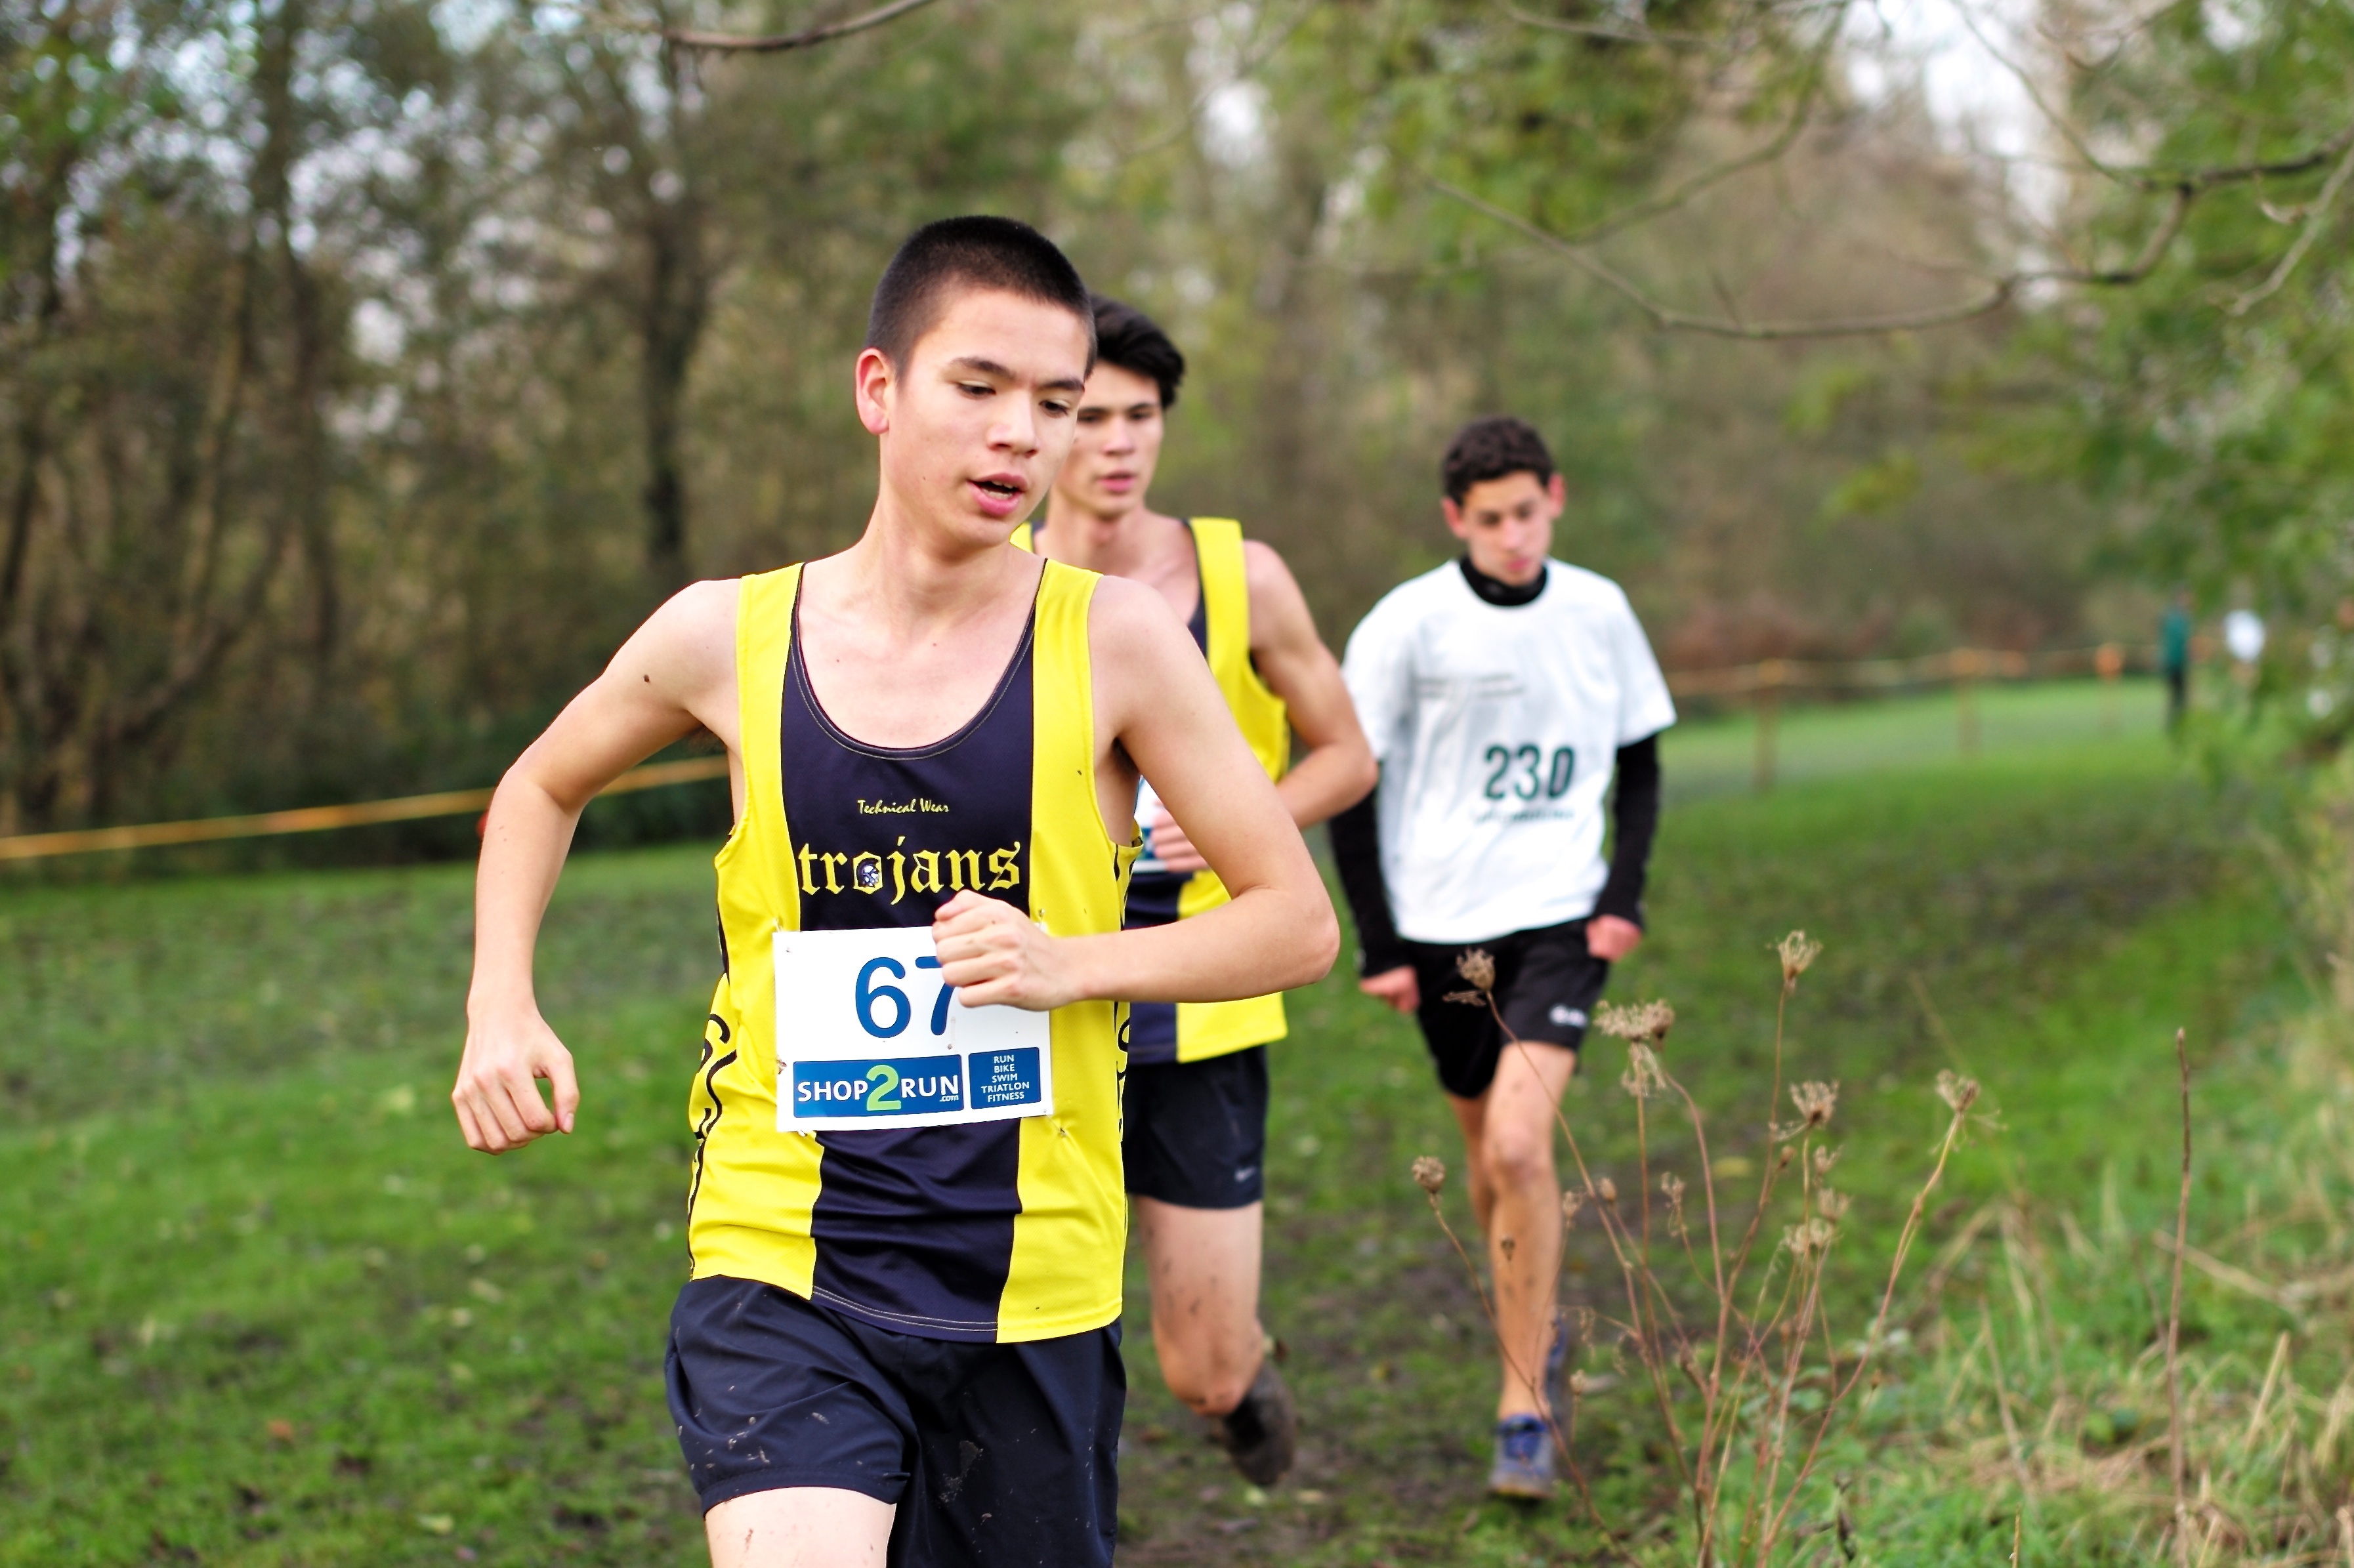
person, running, recreation, jogging, race, sports, endurance, athletics, sprint, physical exercise, outdoor recreation, human action, endurance sports, ultramarathon, duathlon, cross country running, cross country cycling